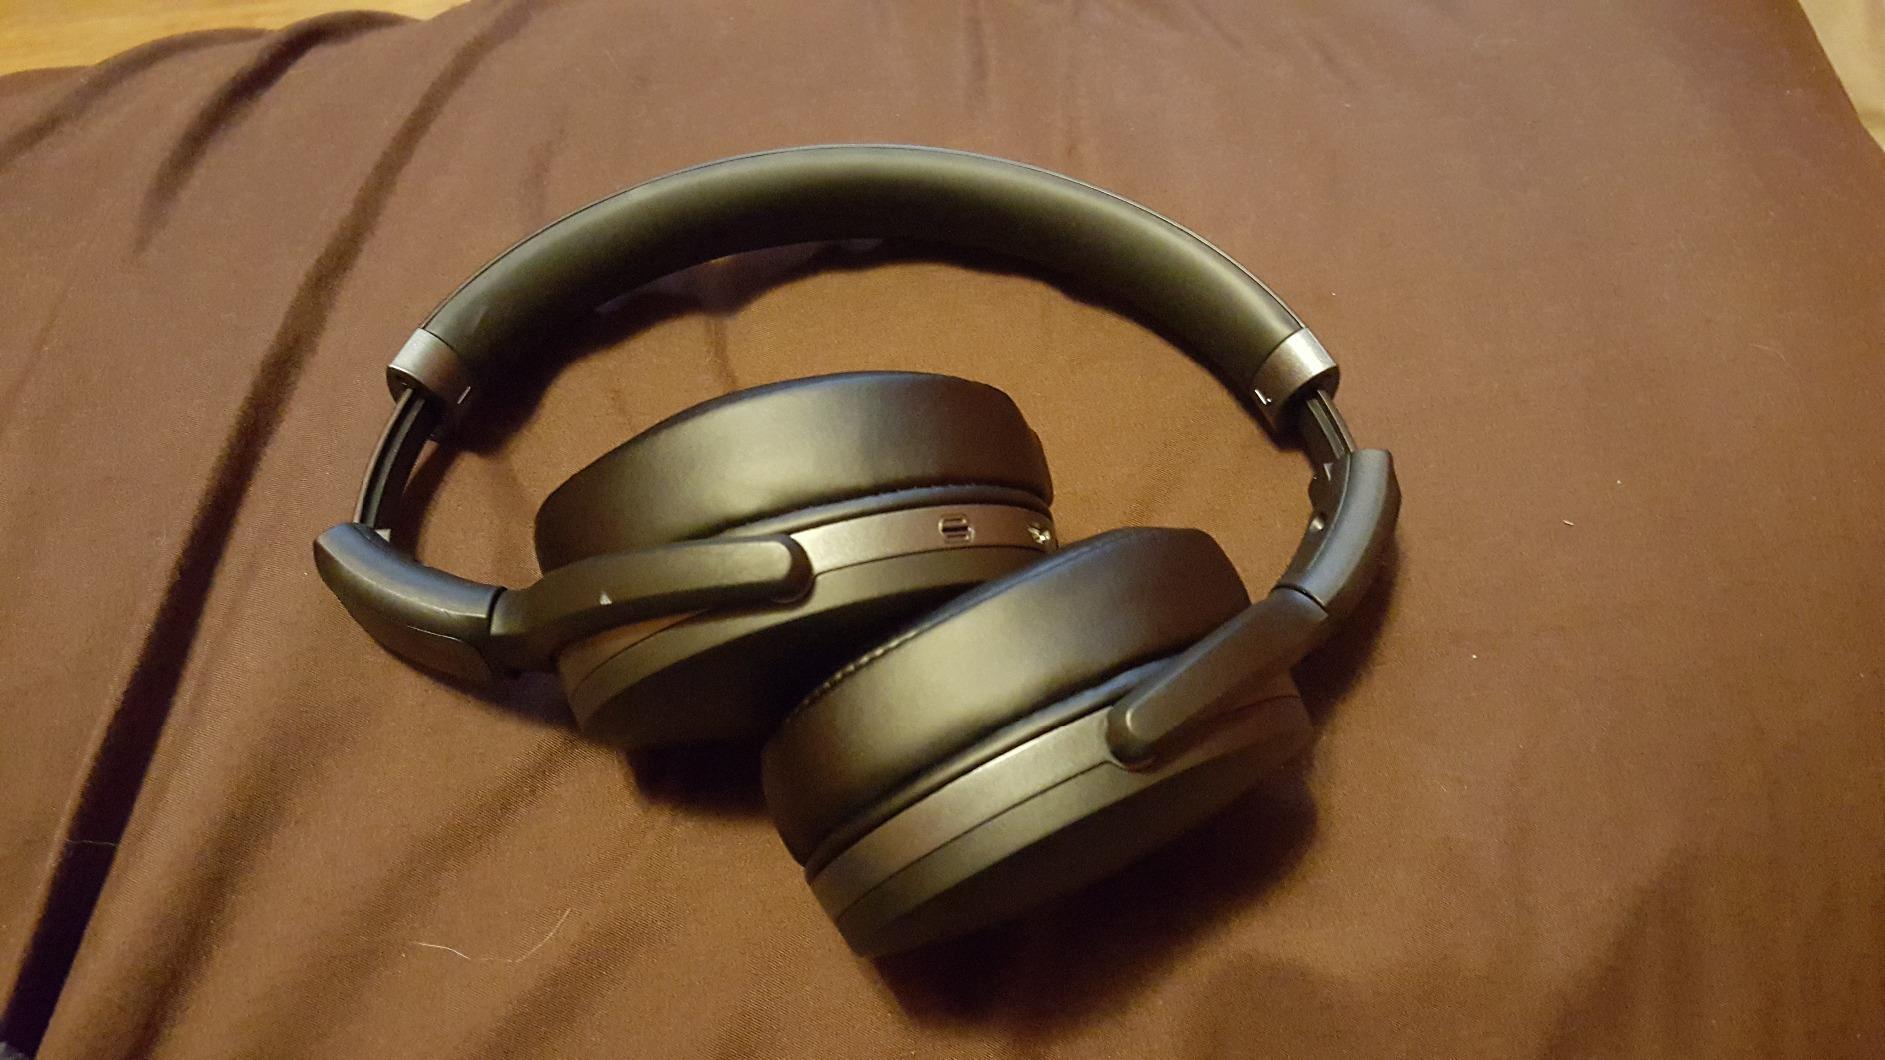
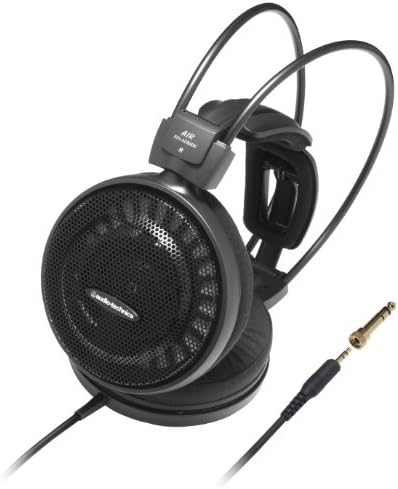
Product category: headphones
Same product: no